Sky position (RA, Dec in degrees): 126.298, 30.327
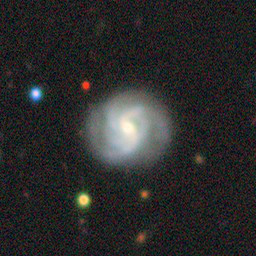
Galaxy morphology: Unbarred Tight Spiral Galaxies